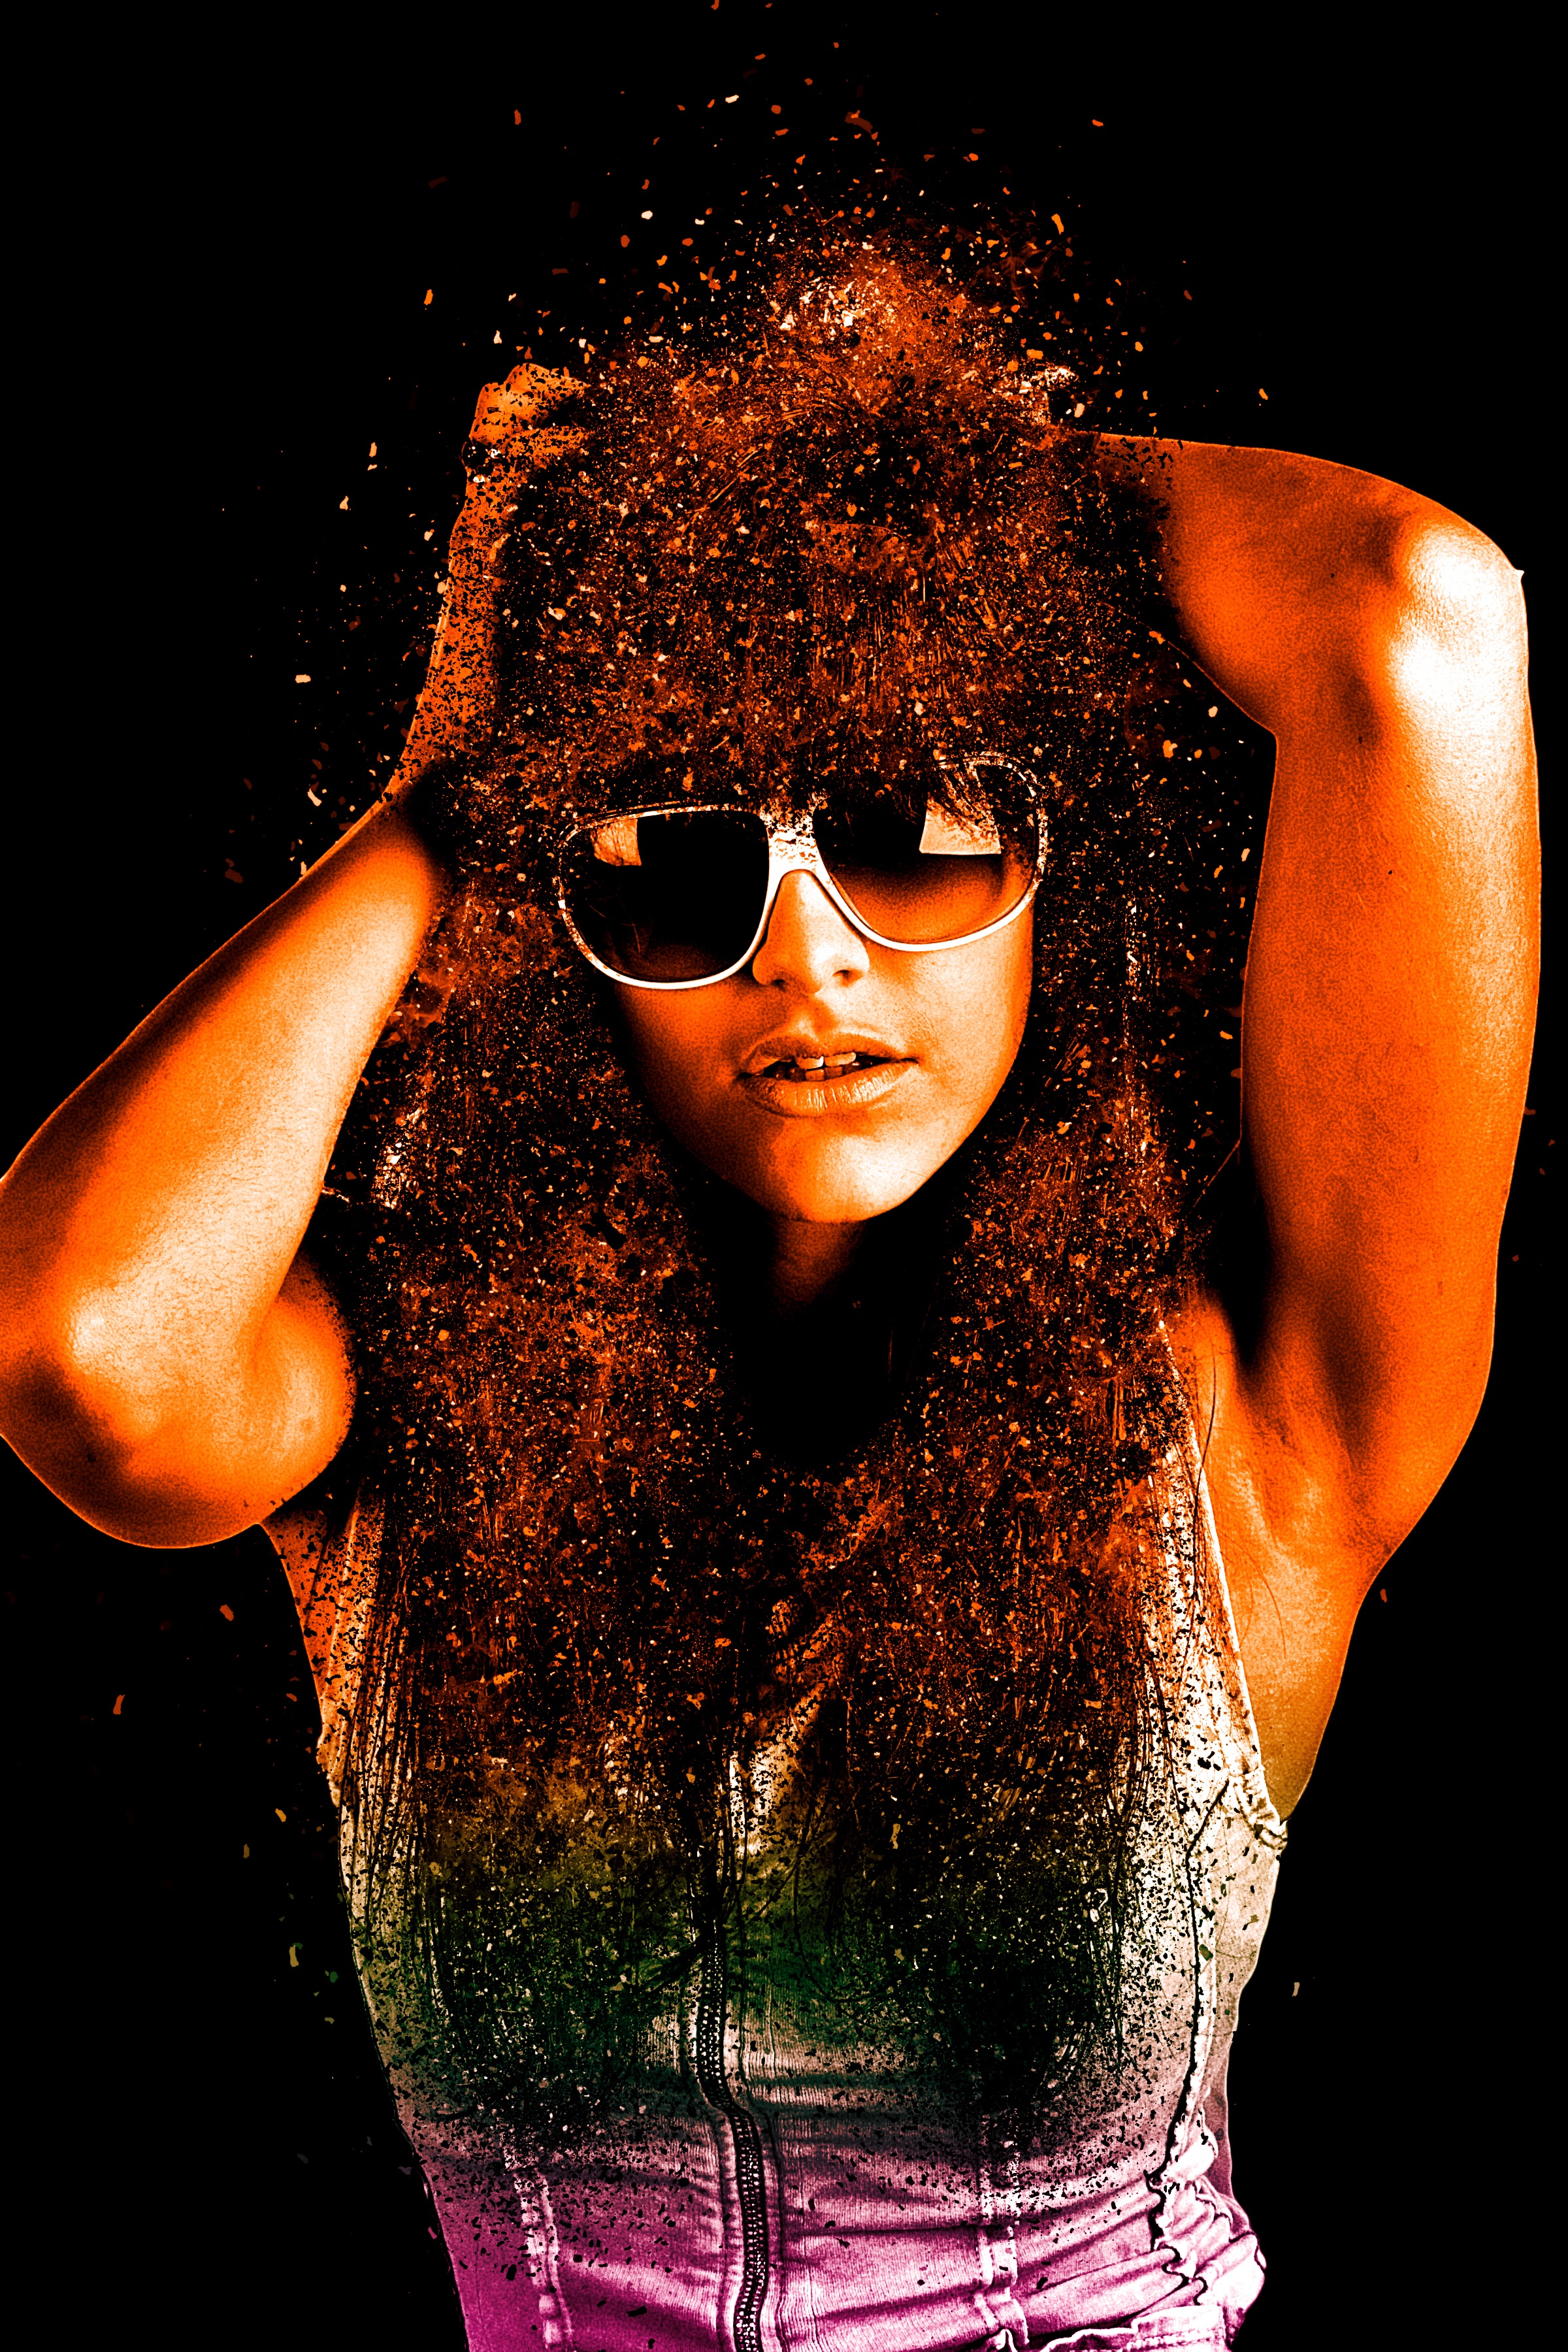
woman, hair, female, portrait, model, young, human, smile, muscle, human body, lichtspiel, face, art, sunglasses, beautiful, sexy, pretty, young woman, sensual, sense, album cover